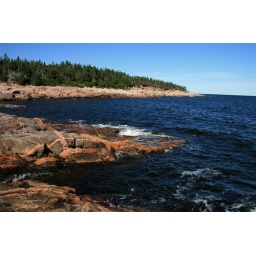
I love the red in the rock at this beach